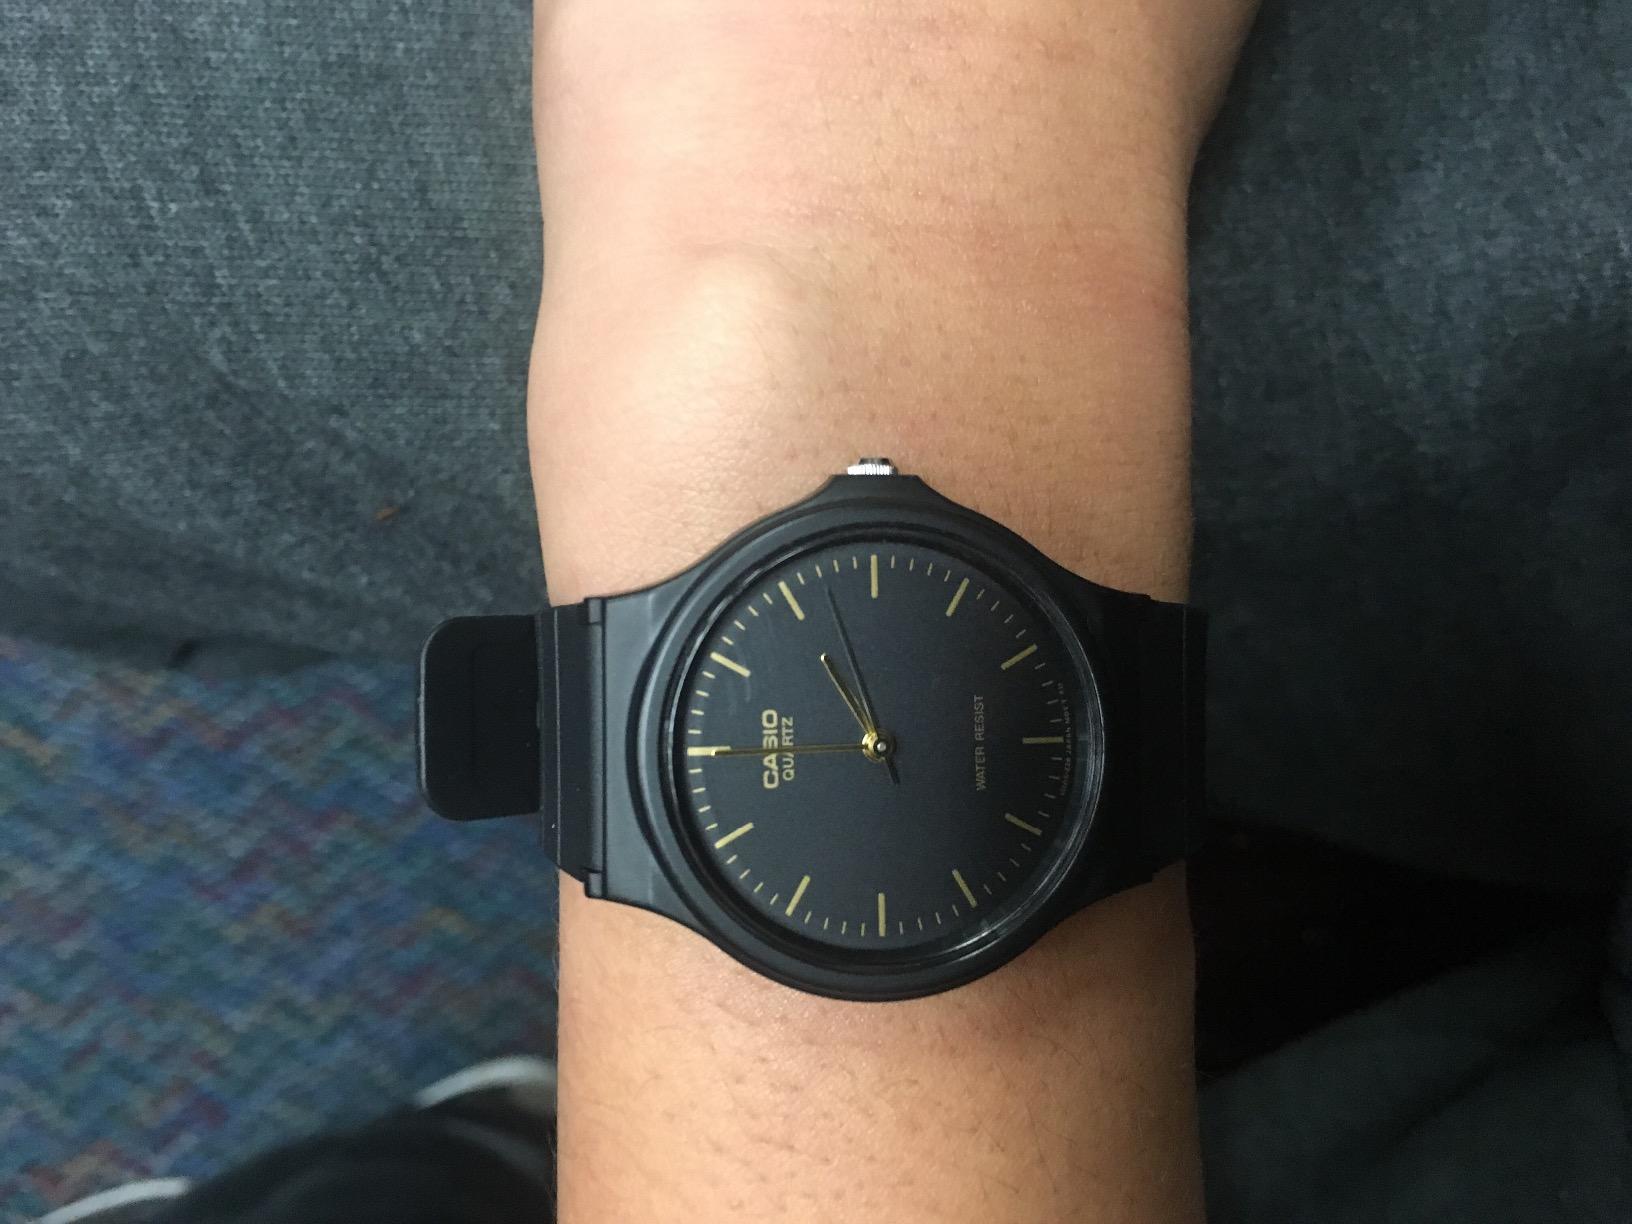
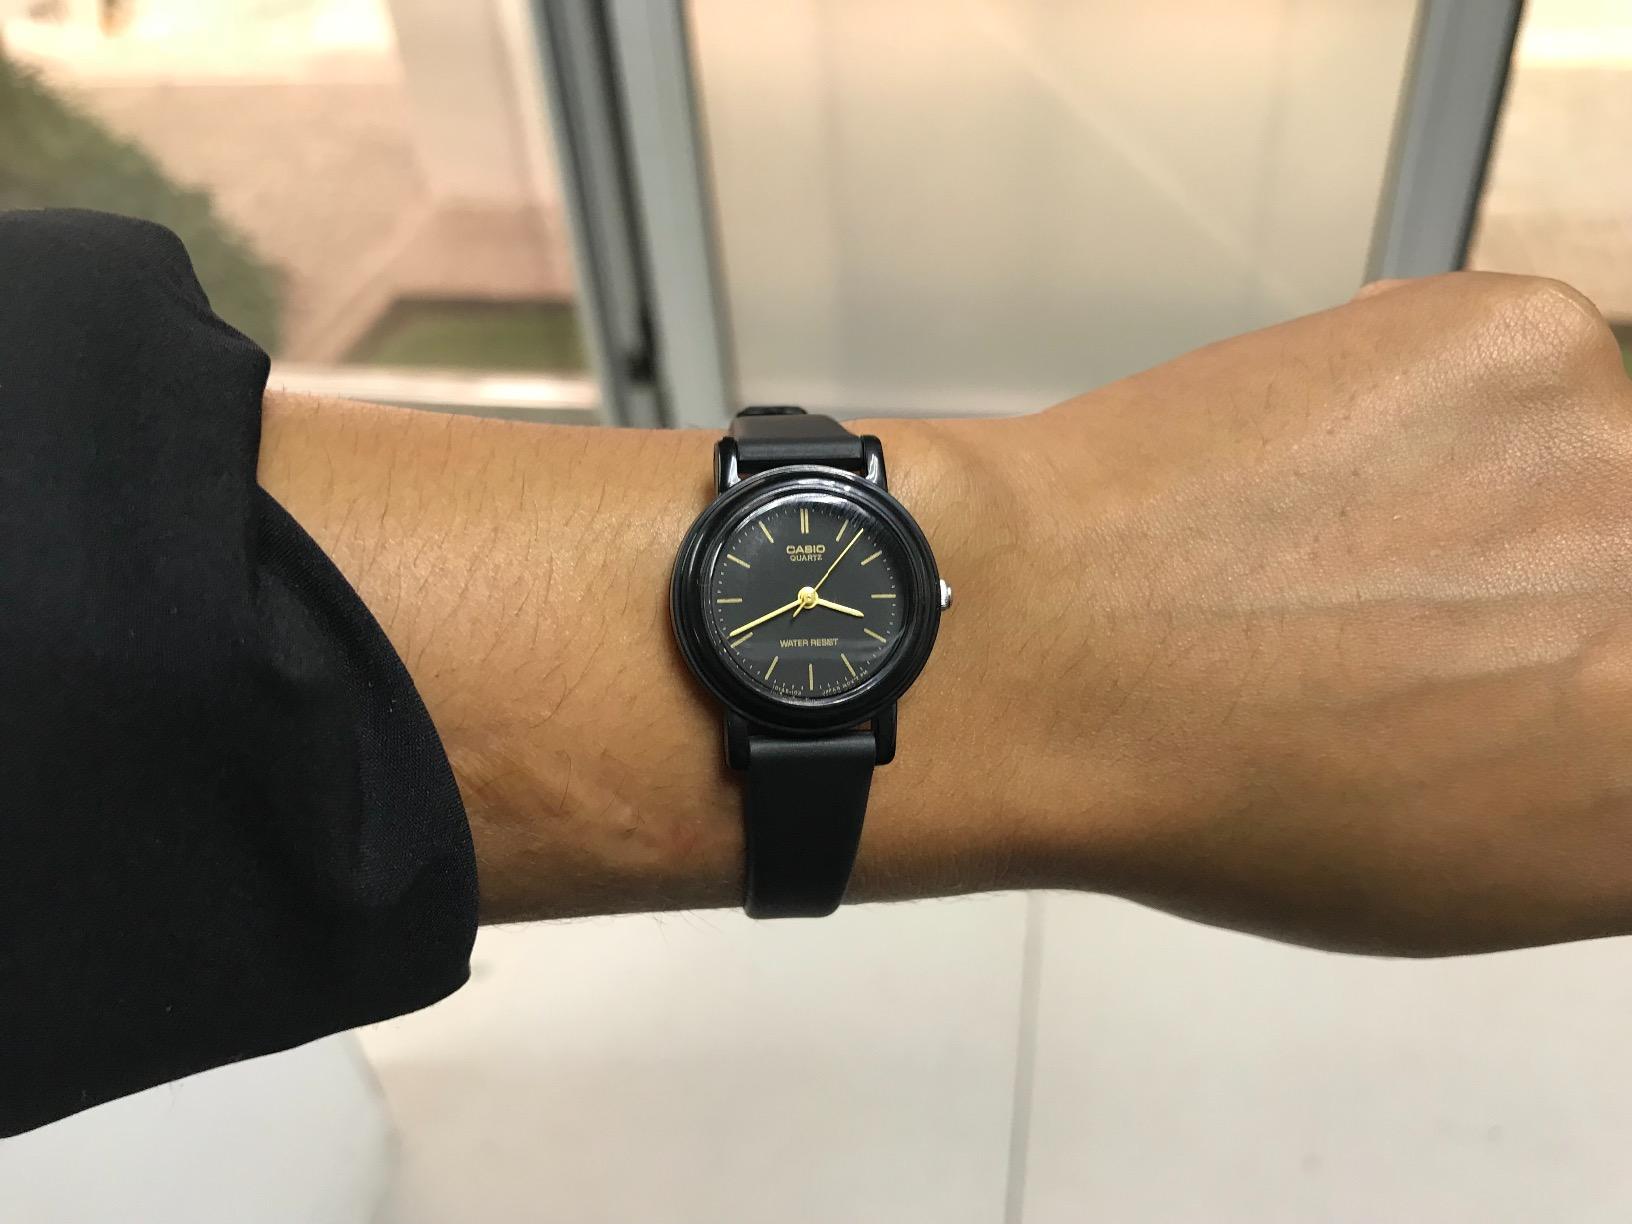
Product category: accessories_watch
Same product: no